Battle of Velbazhd

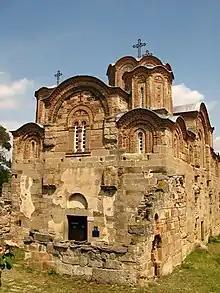
The Serbian army attended holy liturgy in the church of Saint George in Staro Nagoričane, prior to the battle. The Serbian king buried the deceased Bulgarian emperor in the crypt of the church after he was slain in the battle.

The bulk of the two armies camped in the vicinity of Velbazhd, but both Michael Shishman and Stefan Dečanski expected reinforcements and from 24 July they began negotiations which ended with a one-day truce. The Emperor had other problems which influenced his decision for the truce: the army supply units had not yet arrived and the Bulgarians were short on food. Their troops scattered around the country and the nearby villages to search for provisions. Meanwhile, receiving a sizable reinforcement, 1,000 heavily armed Catalan horsemen mercenaries, led by his son Stefan Dušan during the night, the Serbs broke their word and attacked the Bulgarian army early on 28 July 1330 and caught the Bulgarian army by surprise.